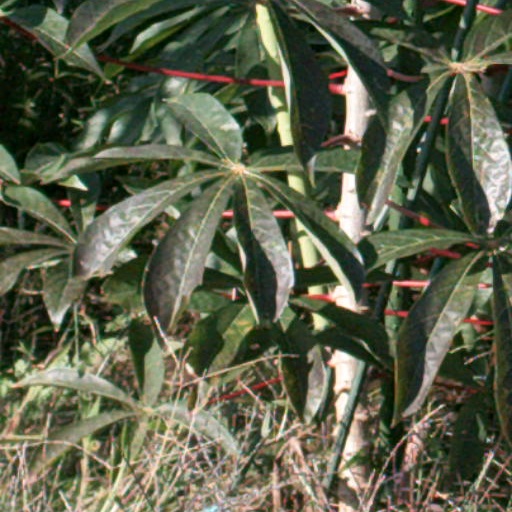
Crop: cassava